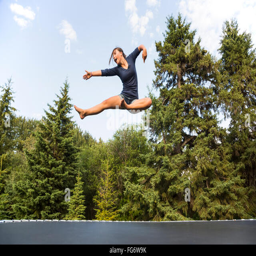
teenage girl jumping high in the air outdoors on a trampoline